History of Oman

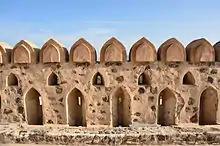
Wall of the Jabrin Castle

The Portuguese took Muscat on 1 April 1515, and held it until 26 January 1650, although the Ottomans controlled Muscat from 1550 to 1551 and from 1581 to 1588. In about the year 1600, Nabhani rule was temporarily restored to Oman, although that lasted only to 1624 with the establishment of the fifth imamate, also known as the Yarubid Imamate. The latter recaptured Muscat from the Portuguese in 1650 after a colonial presence on the northeastern coast of Oman dating to 1508.